Tracy baronets

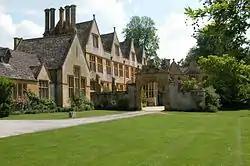
Stanway House, the seat of the Tracy baronets

The Tracy Baronetcy, of Stanway in the County of Gloucester, was a title in the Baronetage of England. It was created on 29 June 1611 for Paul Tracy. He was the eldest son of the lay Protestant reformer Richard Tracy. The title became extinct on the death of the fifth Baronet in 1678.